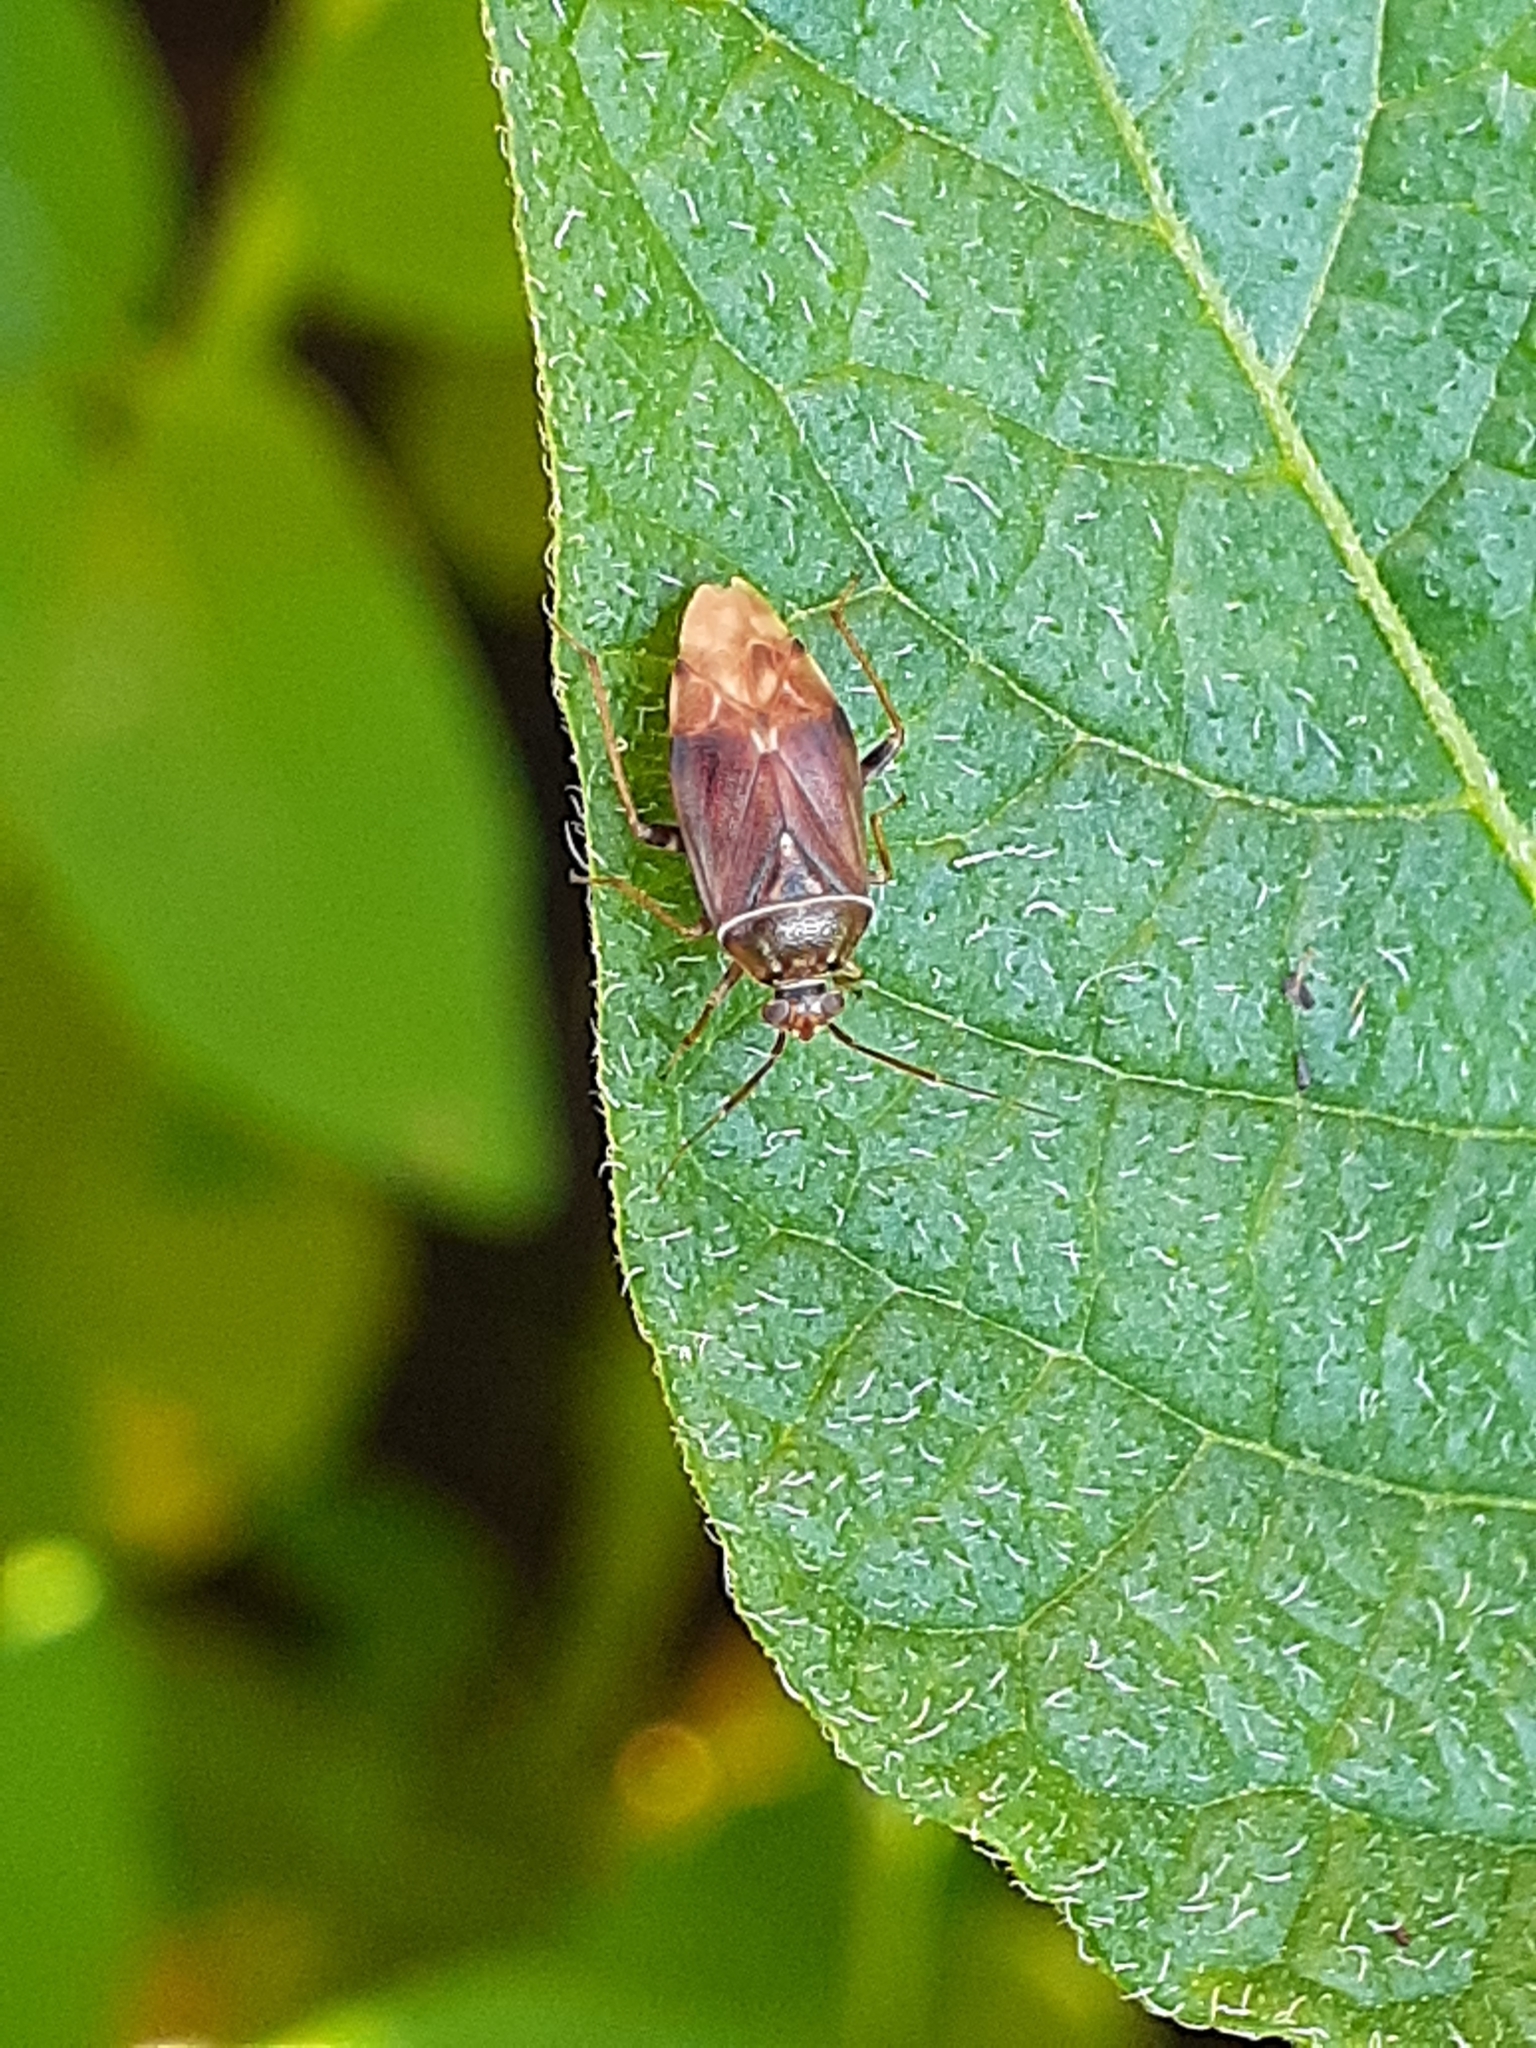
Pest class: lygus_bug